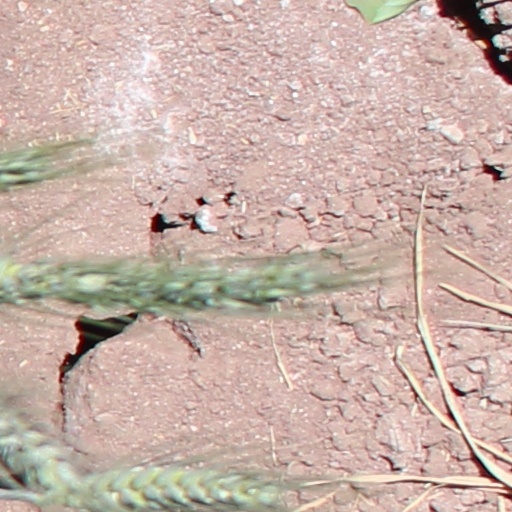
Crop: wheat